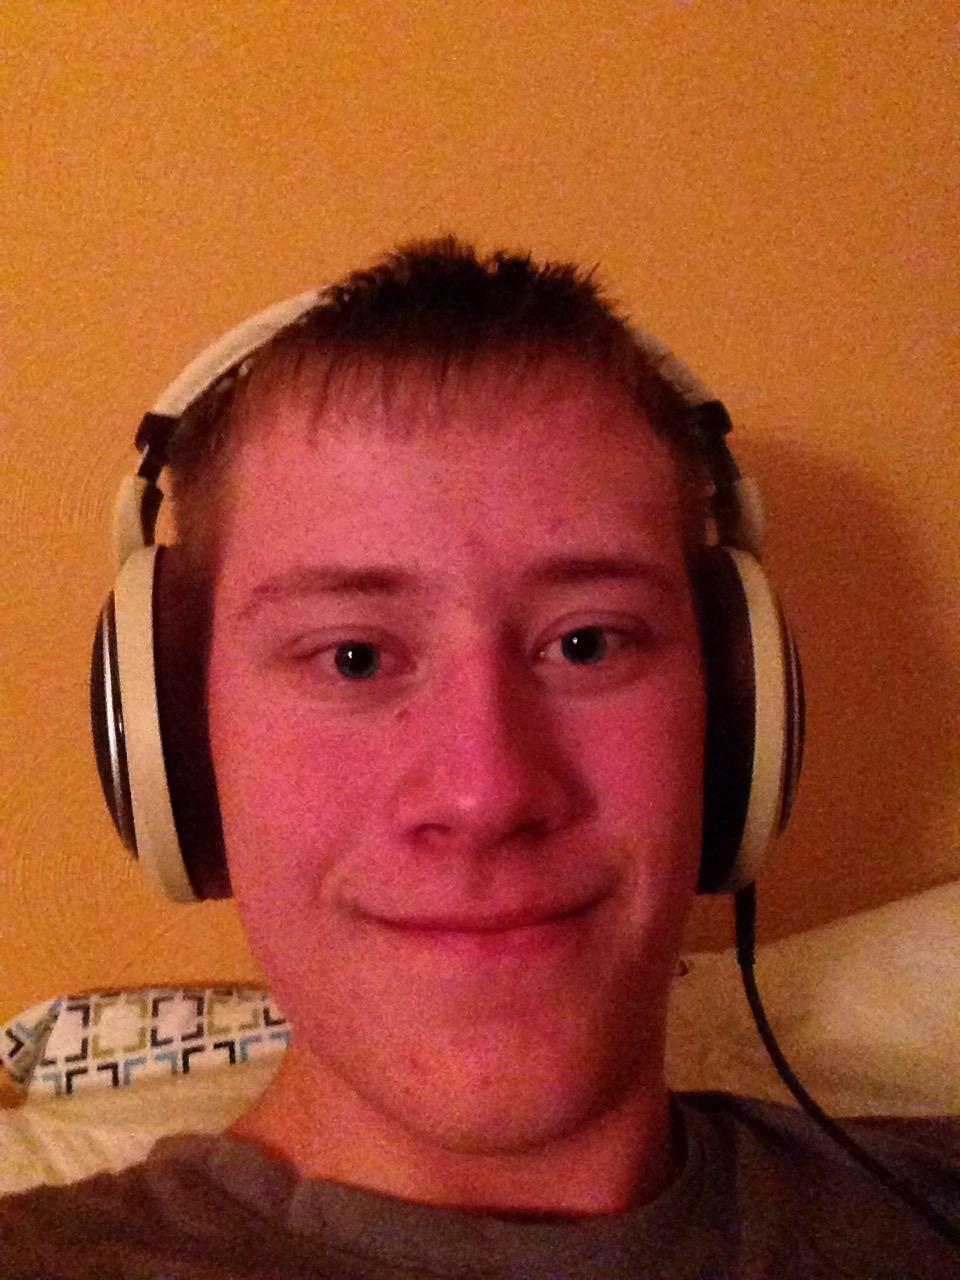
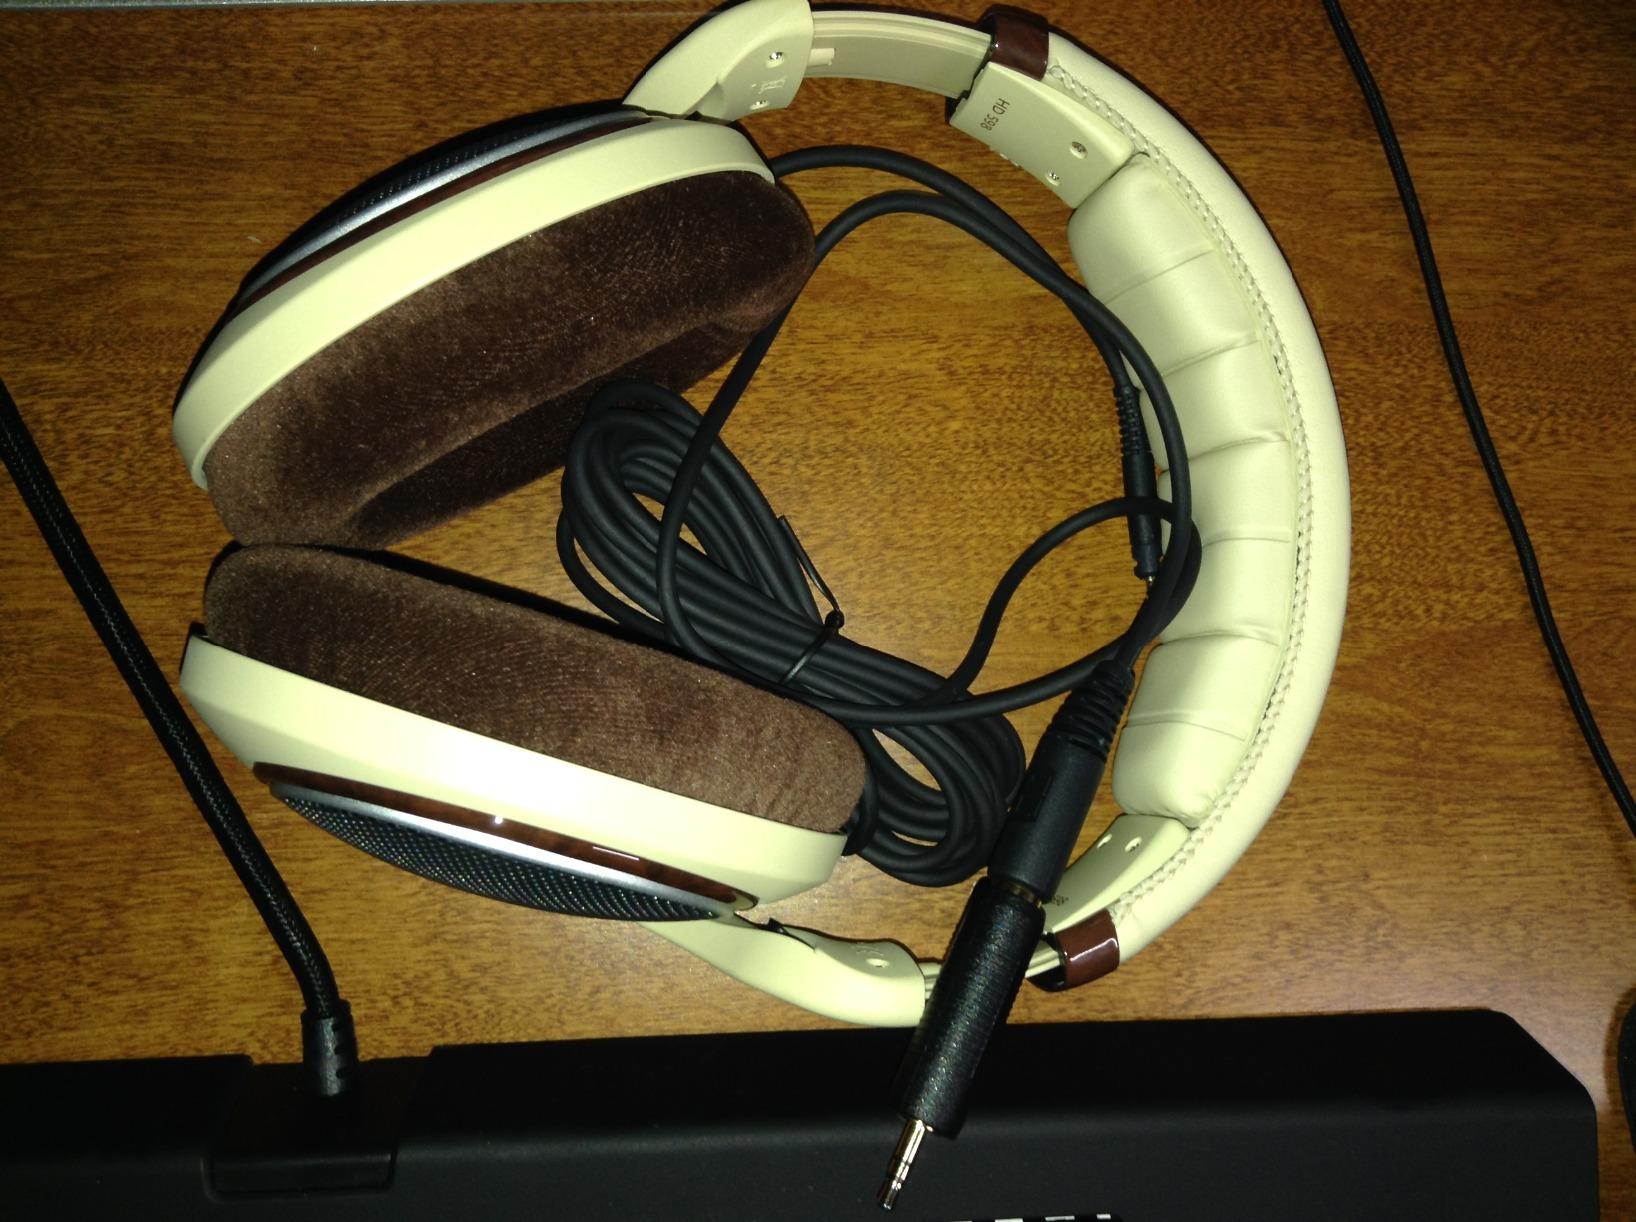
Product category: headphones
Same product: yes